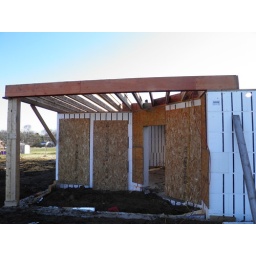
view of the north east corner of house, small screen porch area with upper storey floor above